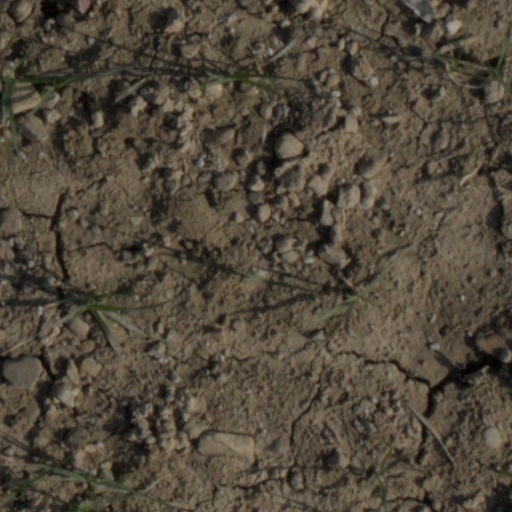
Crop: wheat